2005 GFS Marketplace 400

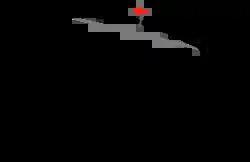
The layout of Michigan International Speedway, the venue where the race was held.

The race was held at Michigan International Speedway, a two-mile (3.2 km) moderate-banked D-shaped speedway located in Brooklyn, Michigan. The track is used primarily for NASCAR events. It is known as a "sister track" to Texas World Speedway as MIS's oval design was a direct basis of TWS, with moderate modifications to the banking in the corners, and was used as the basis of Auto Club Speedway. The track is owned by International Speedway Corporation. Michigan International Speedway is recognized as one of motorsports' premier facilities because of its wide racing surface and high banking (by open-wheel standards; the 18-degree banking is modest by stock car standards).